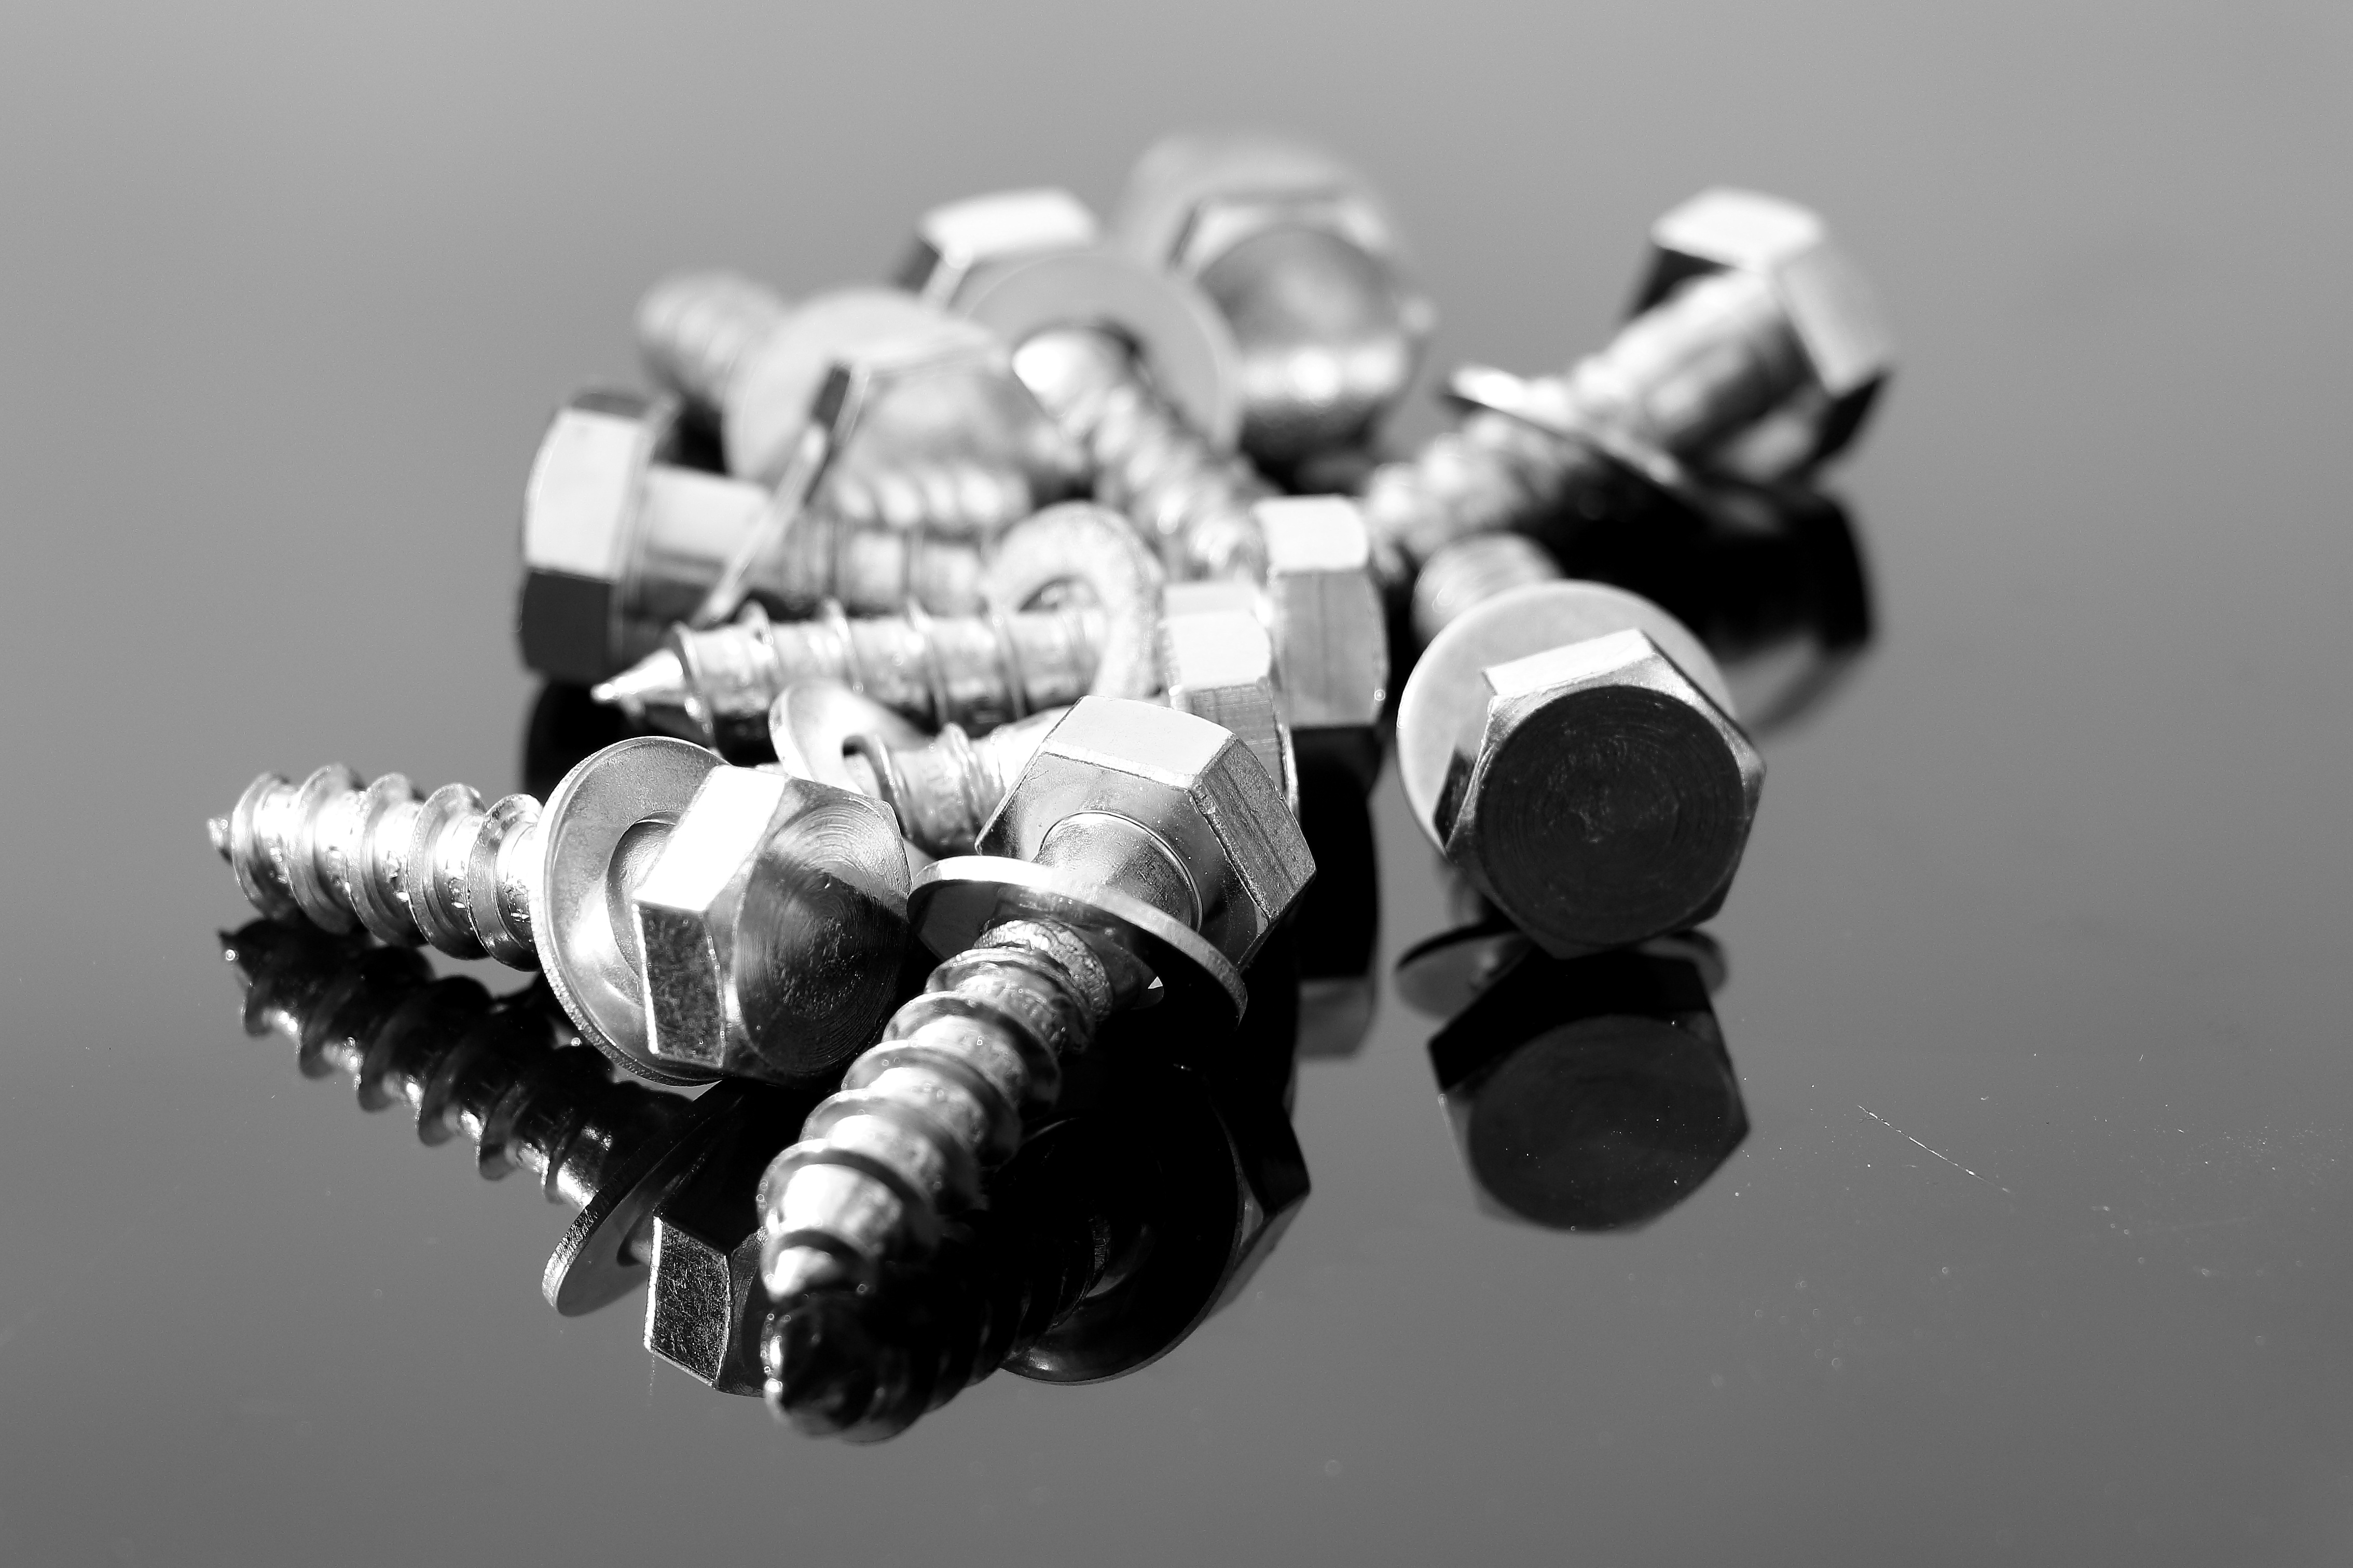
hand, black and white, white, photography, metal, black, monochrome, bead, close, screw, thread, close up, jewellery, silver, iron, macro photography, construction material, wood screws, monochrome photography, fashion accessory